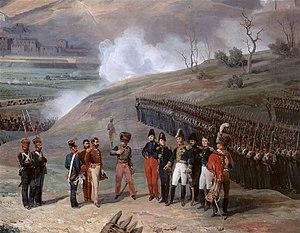
Louis François Félix Musnier de la Converserie, né le 18 janvier 1766 à Longueville, dans le Pas-de-Calais, et mort le 16 novembre 1837 à Paris, est un général français de la Révolution et de l’Empire. Il rejoint l'armée royale française comme sous-officier en 1781, après un passage à l'École militaire. Encore lieutenant en 1788, il bénéficie d'une promotion rapide au cours de la Révolution française. Après avoir servi comme aide de camp auprès du général de la Morlière, il est affecté en Vendée pour lutter contre les Chouans. Plus tard, il sert comme adjudant général au sein de deux états-majors successifs. En 1798, il est promu général de brigade pour s'être distingué en Italie.
Louis-Gabriel Suchet, duc d'Albufera, né le 2 mars 1770 à Lyon et mort le 3 janvier 1826 à Marseille, est un militaire français, élevé à la dignité de maréchal d'Empire par Napoléon en 1811. Fils d'un soyeux lyonnais, il commence sa carrière en 1791 en s'engageant dans la Garde nationale. Il gravit rapidement les échelons jusqu'au grade de lieutenant-colonel et participe à ce titre à la première campagne d'Italie qu'il termine comme commandant de la 18ᵉ demi-brigade ; il occupe ensuite les fonctions de chef d'état-major en Helvétie et en Italie. Nommé général de division en 1799, il sert encore en Italie pendant deux ans. Sous le Premier Empire, il participe avec brio aux premières campagnes napoléoniennes à la tête d'une division.